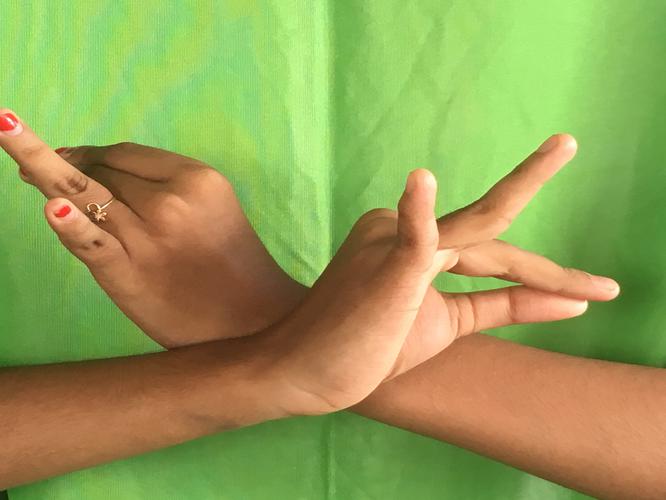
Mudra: Katakavardhana
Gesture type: double_hand